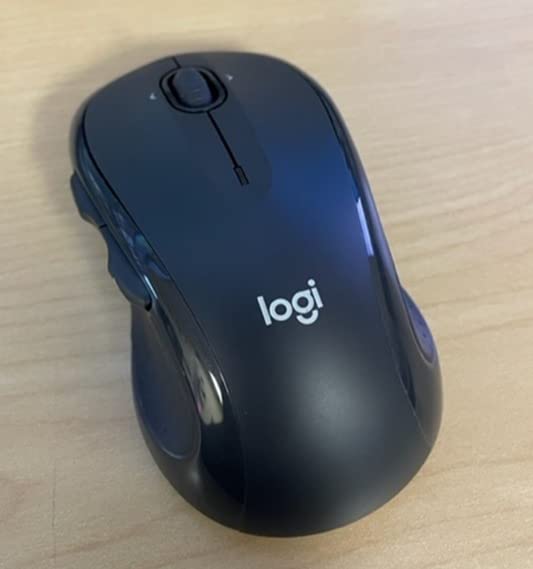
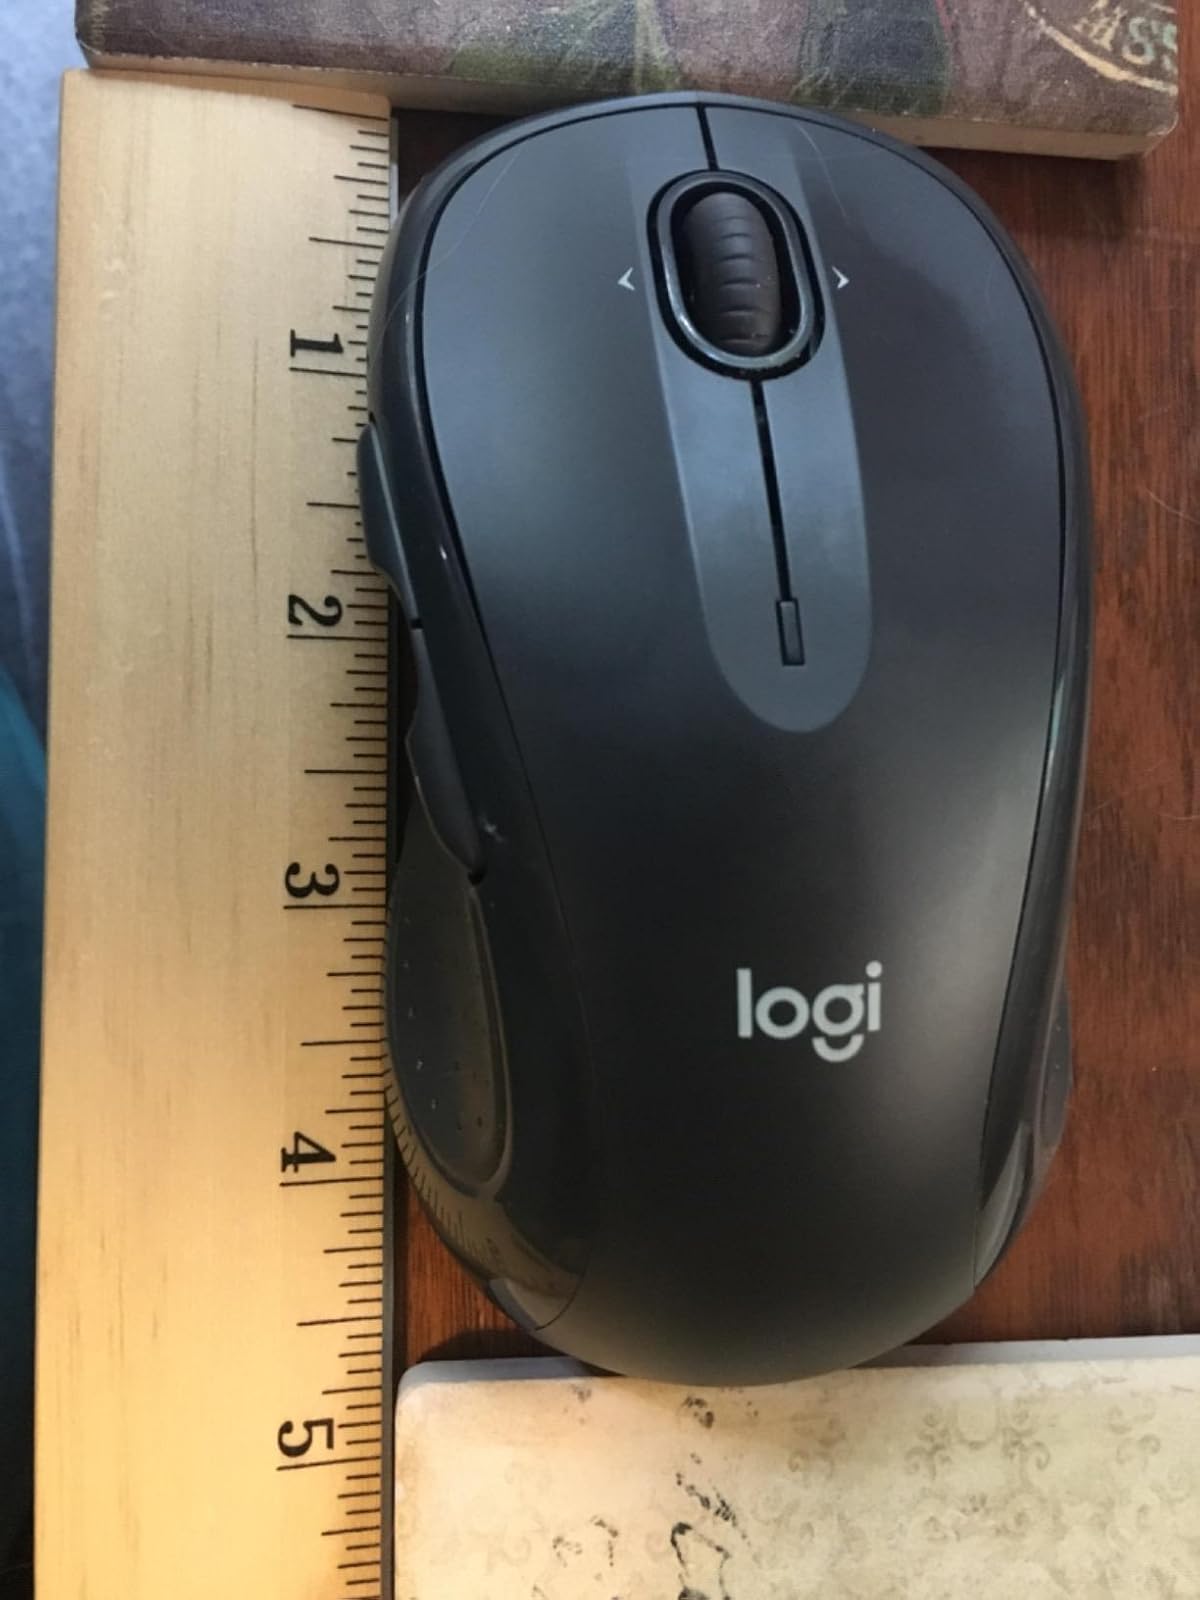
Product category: mouse
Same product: yes